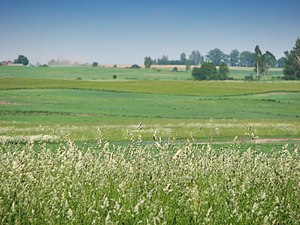
Maļinovas pagasts
Udsigt over Maļinovas pagasts
Maļinovas pagasts er en territorial enhed i Daugavpils novads i Letland. Pagasten etableredes i 1945, havde 1.099 indbyggere i 2010 og omfatter et areal på 72,02 kvadratkilometer. Hovedbyen i pagasten er Maļinova.